Palatine Anthology

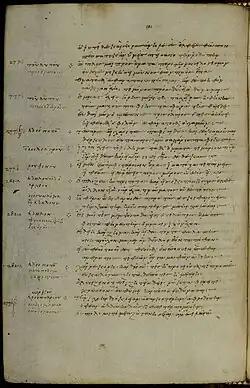
A page of the Palatine Anthology (Codex Palatinus 23), 10th century, from the Library of the University of Heidelberg

The Palatine Anthology (or Anthologia Palatina), sometimes abbreviated "AP", is the collection of Greek poems and epigrams discovered in 1606 in the Palatine Library in Heidelberg. It is based on the lost collection of Constantine Kephalas of the 10th century, which in turn is based on older anthologies. It contains material from the 7th century BC until 600 AD and later on was the main part of the "Greek Anthology" which also included the "Anthology of Planudes" and more material.